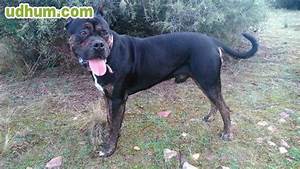
Label: cane